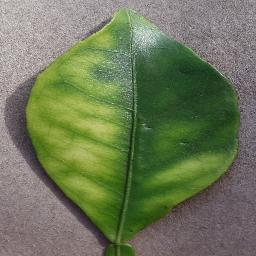
Label: Orange___Haunglongbing_(Citrus_greening)